Bonar Law

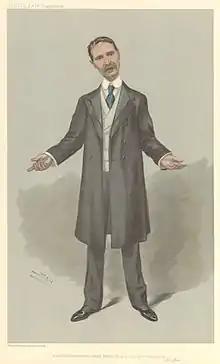
Bonar Law caricatured by Spy for "Vanity Fair", 1905

The speech and its ideas split the Conservative Party and its coalition ally the Liberal Unionist Party into two wings – the Free Fooders, who supported free trade, and the Tariff Reformers, who supported Chamberlain's tariff reforms. Law was a dedicated Tariff Reformer, but whereas Chamberlain dreamed of a new golden age for Britain, Law focused on more mundane and practical goals, such as a reduction in unemployment. L. S. Amery said that to Law, the tariff reform programme was "a question of trade figures and not national and Imperial policy of expansion and consolidation of which trade was merely the economic factor". Keith Laybourn attributes Law's interest in tariff reform not only to the sound business practice that it represented but also that because of his place of birth "he was attracted by the Imperial tariff preference arrangements advocated by Joseph Chamberlain". Law's constituents in Blackfriars were not overly enthusiastic about tariff reform – Glasgow was a poor area at the time that had benefited from free trade.